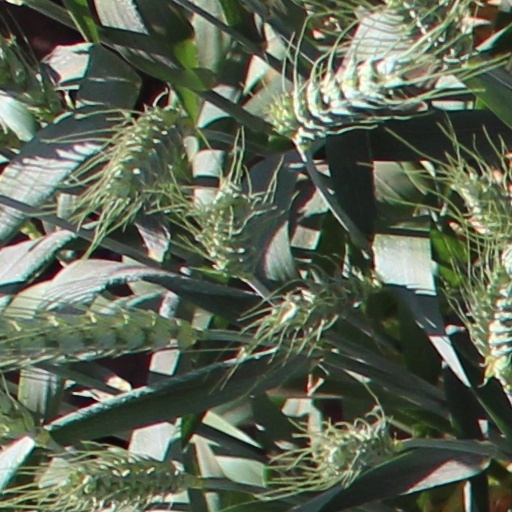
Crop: wheat